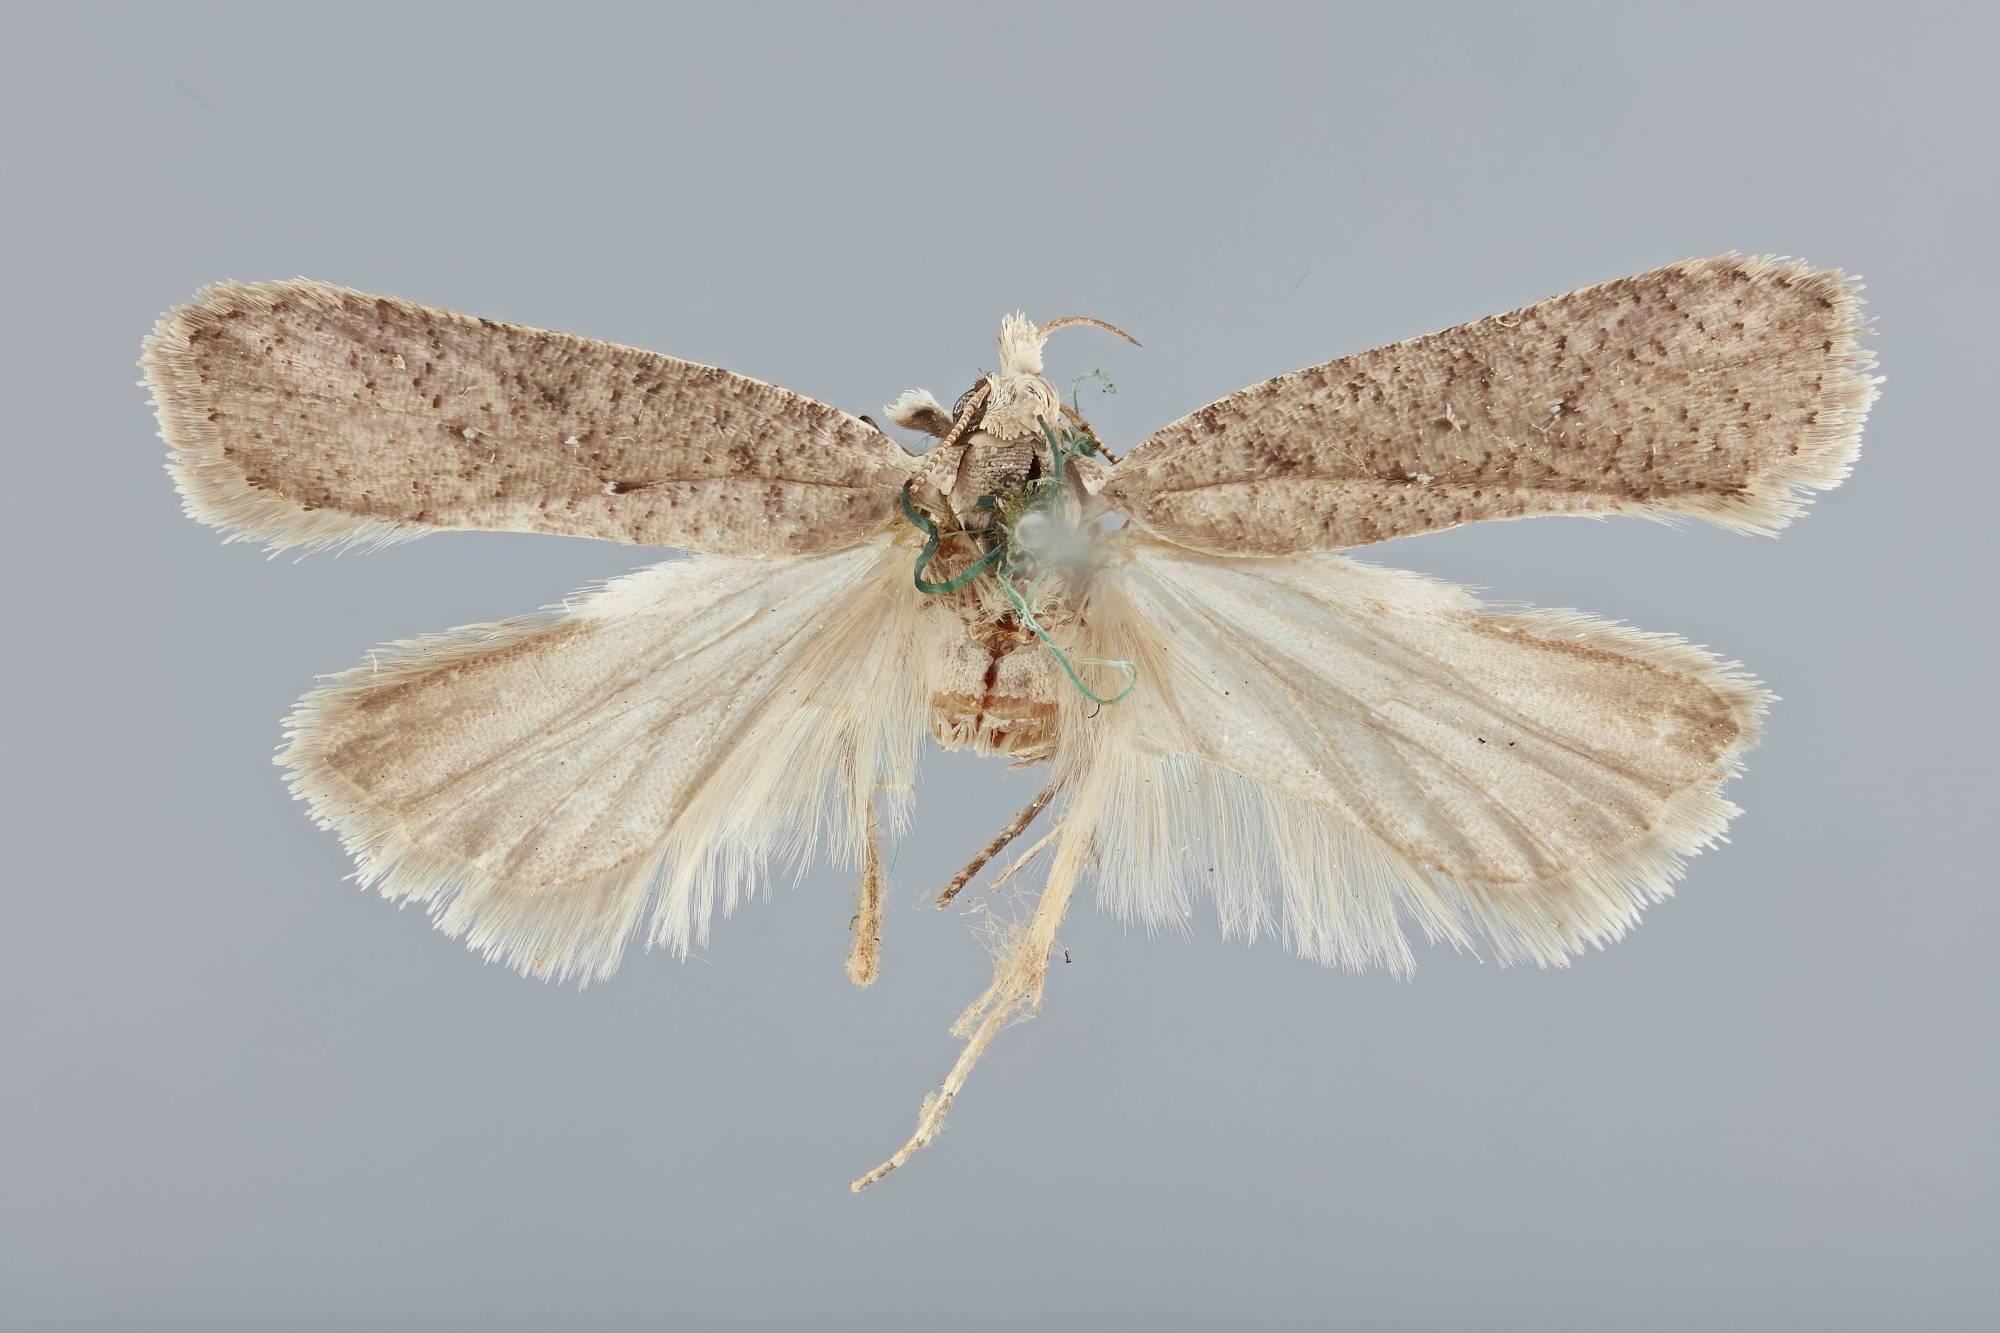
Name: Chaetochilus ventrellus
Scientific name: Chaetochilus ventrellus Fitch, 1854
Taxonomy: Animalia, Arthropoda, Insecta, Lepidoptera, Glossata, Gelechiidae, Dichomerinae
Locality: [Not Stated], New York, United States
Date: [Not Stated]